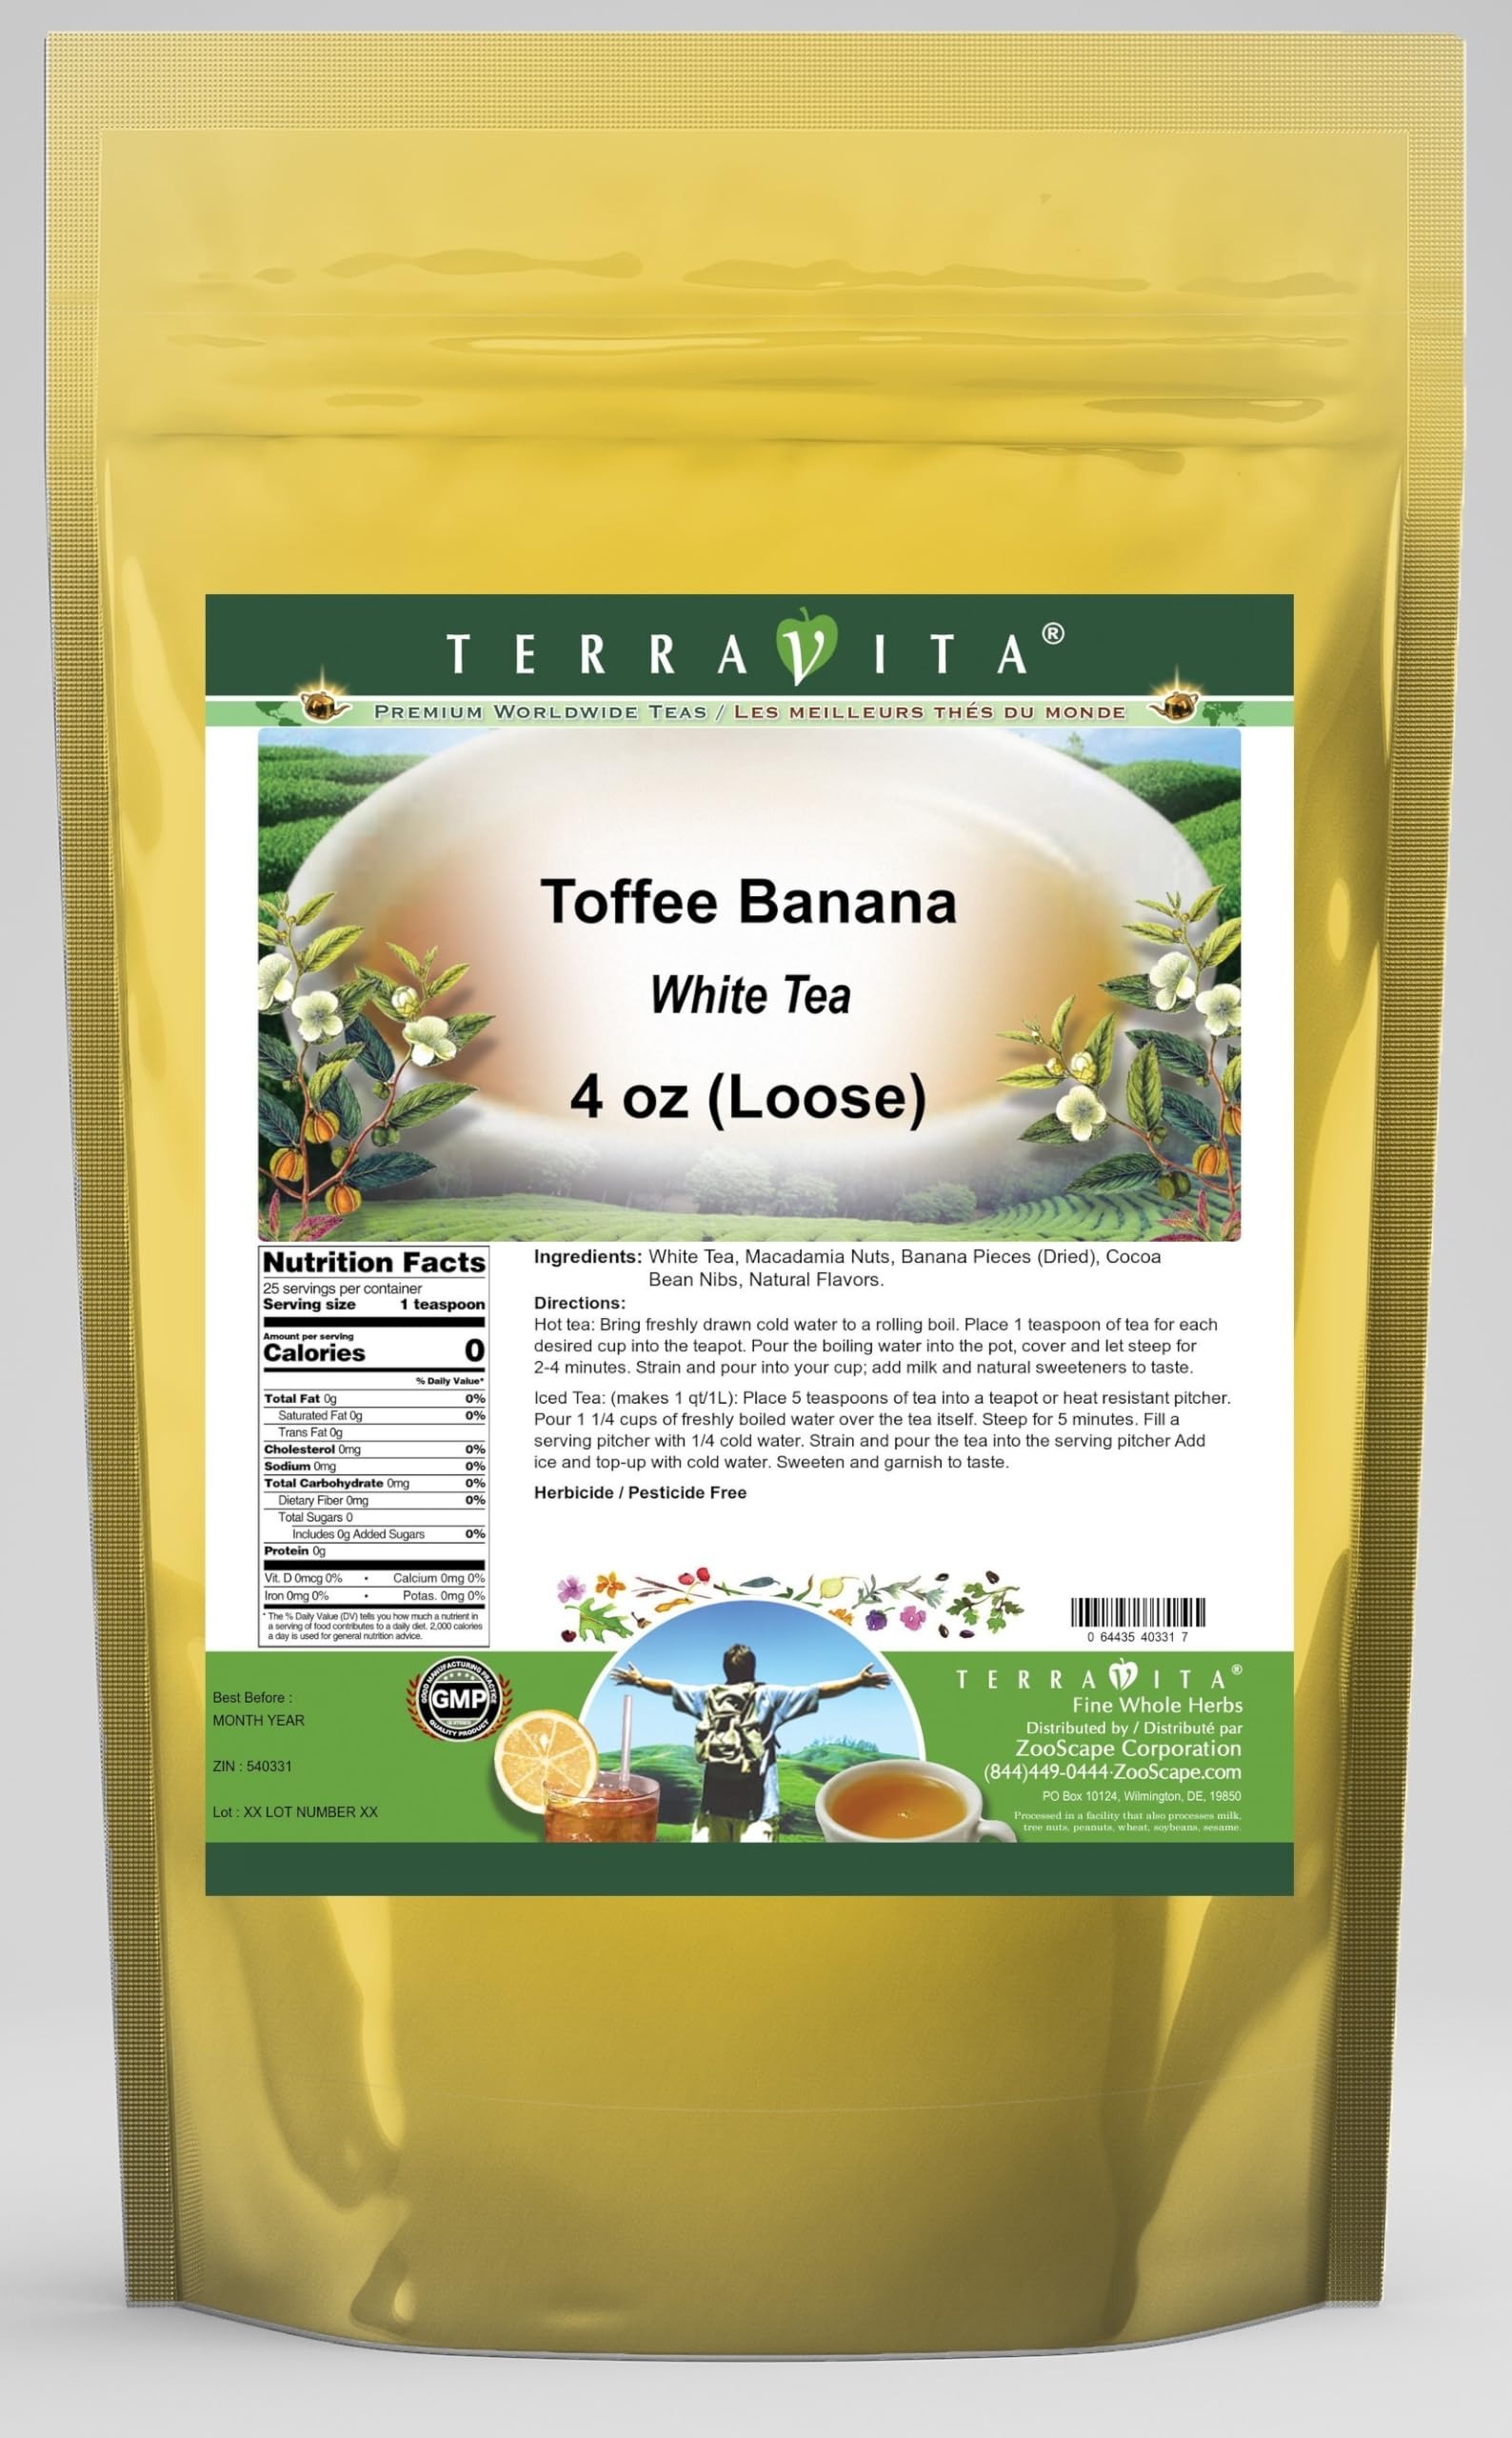
Item Name: Toffee Banana White Tea (Loose) (4 oz, ZIN: 540331) - 3 Pack
Bullet Point 1: Our Toffee Banana White Tea is a mouth-watering flavored White tea with Macadamia Nuts, Banana Pieces and Cocoa Nibs that you can enjoy all year round! The aroma and Toffee Banana flavor is a delight! - Ingredients: White tea, Macadamia Nuts, Banana Pieces, Cocoa Nibs and Natural Toffee Banana Flavor.
Bullet Point 2: No fillers.
Bullet Point 3: Manufacturer: TerraVita
Bullet Point 4: Size: 4 oz
Bullet Point 5: Loose Leaf White Tea - Packed in a convenient upright pouch!
Product Description: Our Toffee Banana White Tea is a mouth-watering flavored White tea with Macadamia Nuts, Banana Pieces and Cocoa Nibs that you can enjoy all year round! The aroma and Toffee Banana flavor is a delight! - Ingredients: White tea, Macadamia Nuts, Banana Pieces, Cocoa Nibs and Natural Toffee Banana Flavor. - Hot tea brewing method: Bring freshly drawn cold water to a rolling boil. Place 1 teaspoon of tea for each desired cup into the teapot. Pour the boiling water into the pot, cover and let steep for 2-4 minutes. Strain and pour into your cup; add milk and natural sweeteners to taste. - Iced tea brewing method: (to make 1 liter/quart): Place 5 teaspoons of tea into a teapot or heat resistant pitcher. Pour 1 1/4 cups of freshly boiled water over the tea itself. Steep for 5 minutes. Fill a serving pitcher with 1/4 cold water. Strain and pour the tea into the serving pitcher Add ice and top-up with cold water. Sweeten and garnish to taste. - TerraVita is an exclusive line of premium-quality, natural source products that use only the finest, purest and most potent ingredients found around the world. TerraVita is hallmarked by the highest possible standards of purity, potency, stability and freshness. All of our products are prepared with the highest elements of quality control, from raw materials through the entire manufacturing process, up to and including the moment that the bottles or bags are sealed for freshness and shipped out to you. Our highest possible standards are certified by independent laboratories and backed by our personal guarantee. - TerraVita exists to meet and ensure your family's health and wellness without the harmful effects of chemicals and health products. We strive to make all of our products affordable and reliable and are constantly searching the mar
Value: 12.0
Unit: Ounce

Price: 83.74